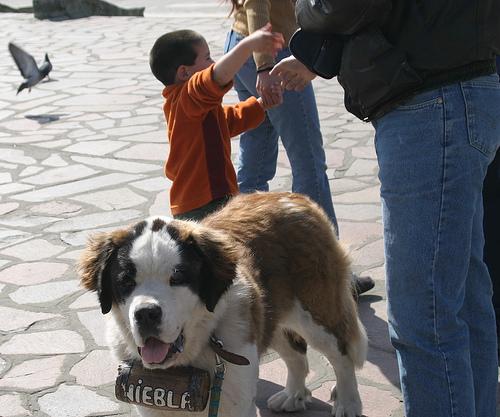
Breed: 211-n000068-Saint_Bernard